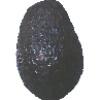
Label: avocado